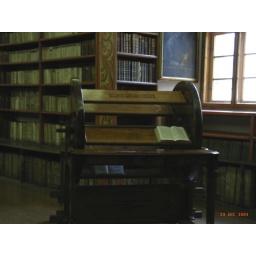
Absolutely beautiful library in Strahov Monastery in Prague. Original17th century book sorting device.